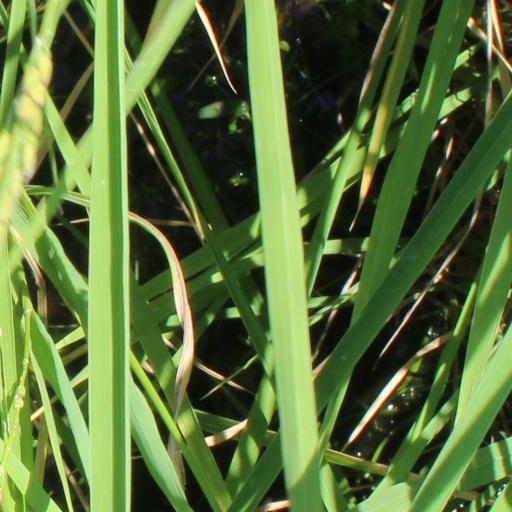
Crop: rice